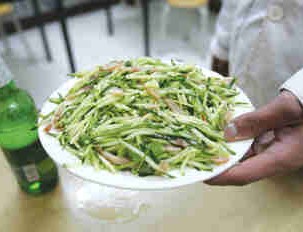
Label: trash